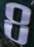
Number: 8